Aluminium hydroxide

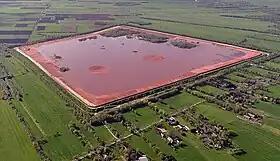
Red mud reservoirs (this one in Stade, Germany) contain the corrosive residues from the production of aluminium hydroxide.

Virtually all the aluminium hydroxide used commercially is manufactured by the Bayer process which involves dissolving bauxite in sodium hydroxide at temperatures up to . The waste solid, bauxite tailings, is removed and aluminium hydroxide is precipitated from the remaining solution of sodium aluminate. This aluminium hydroxide can be converted to aluminium oxide or alumina by calcination.